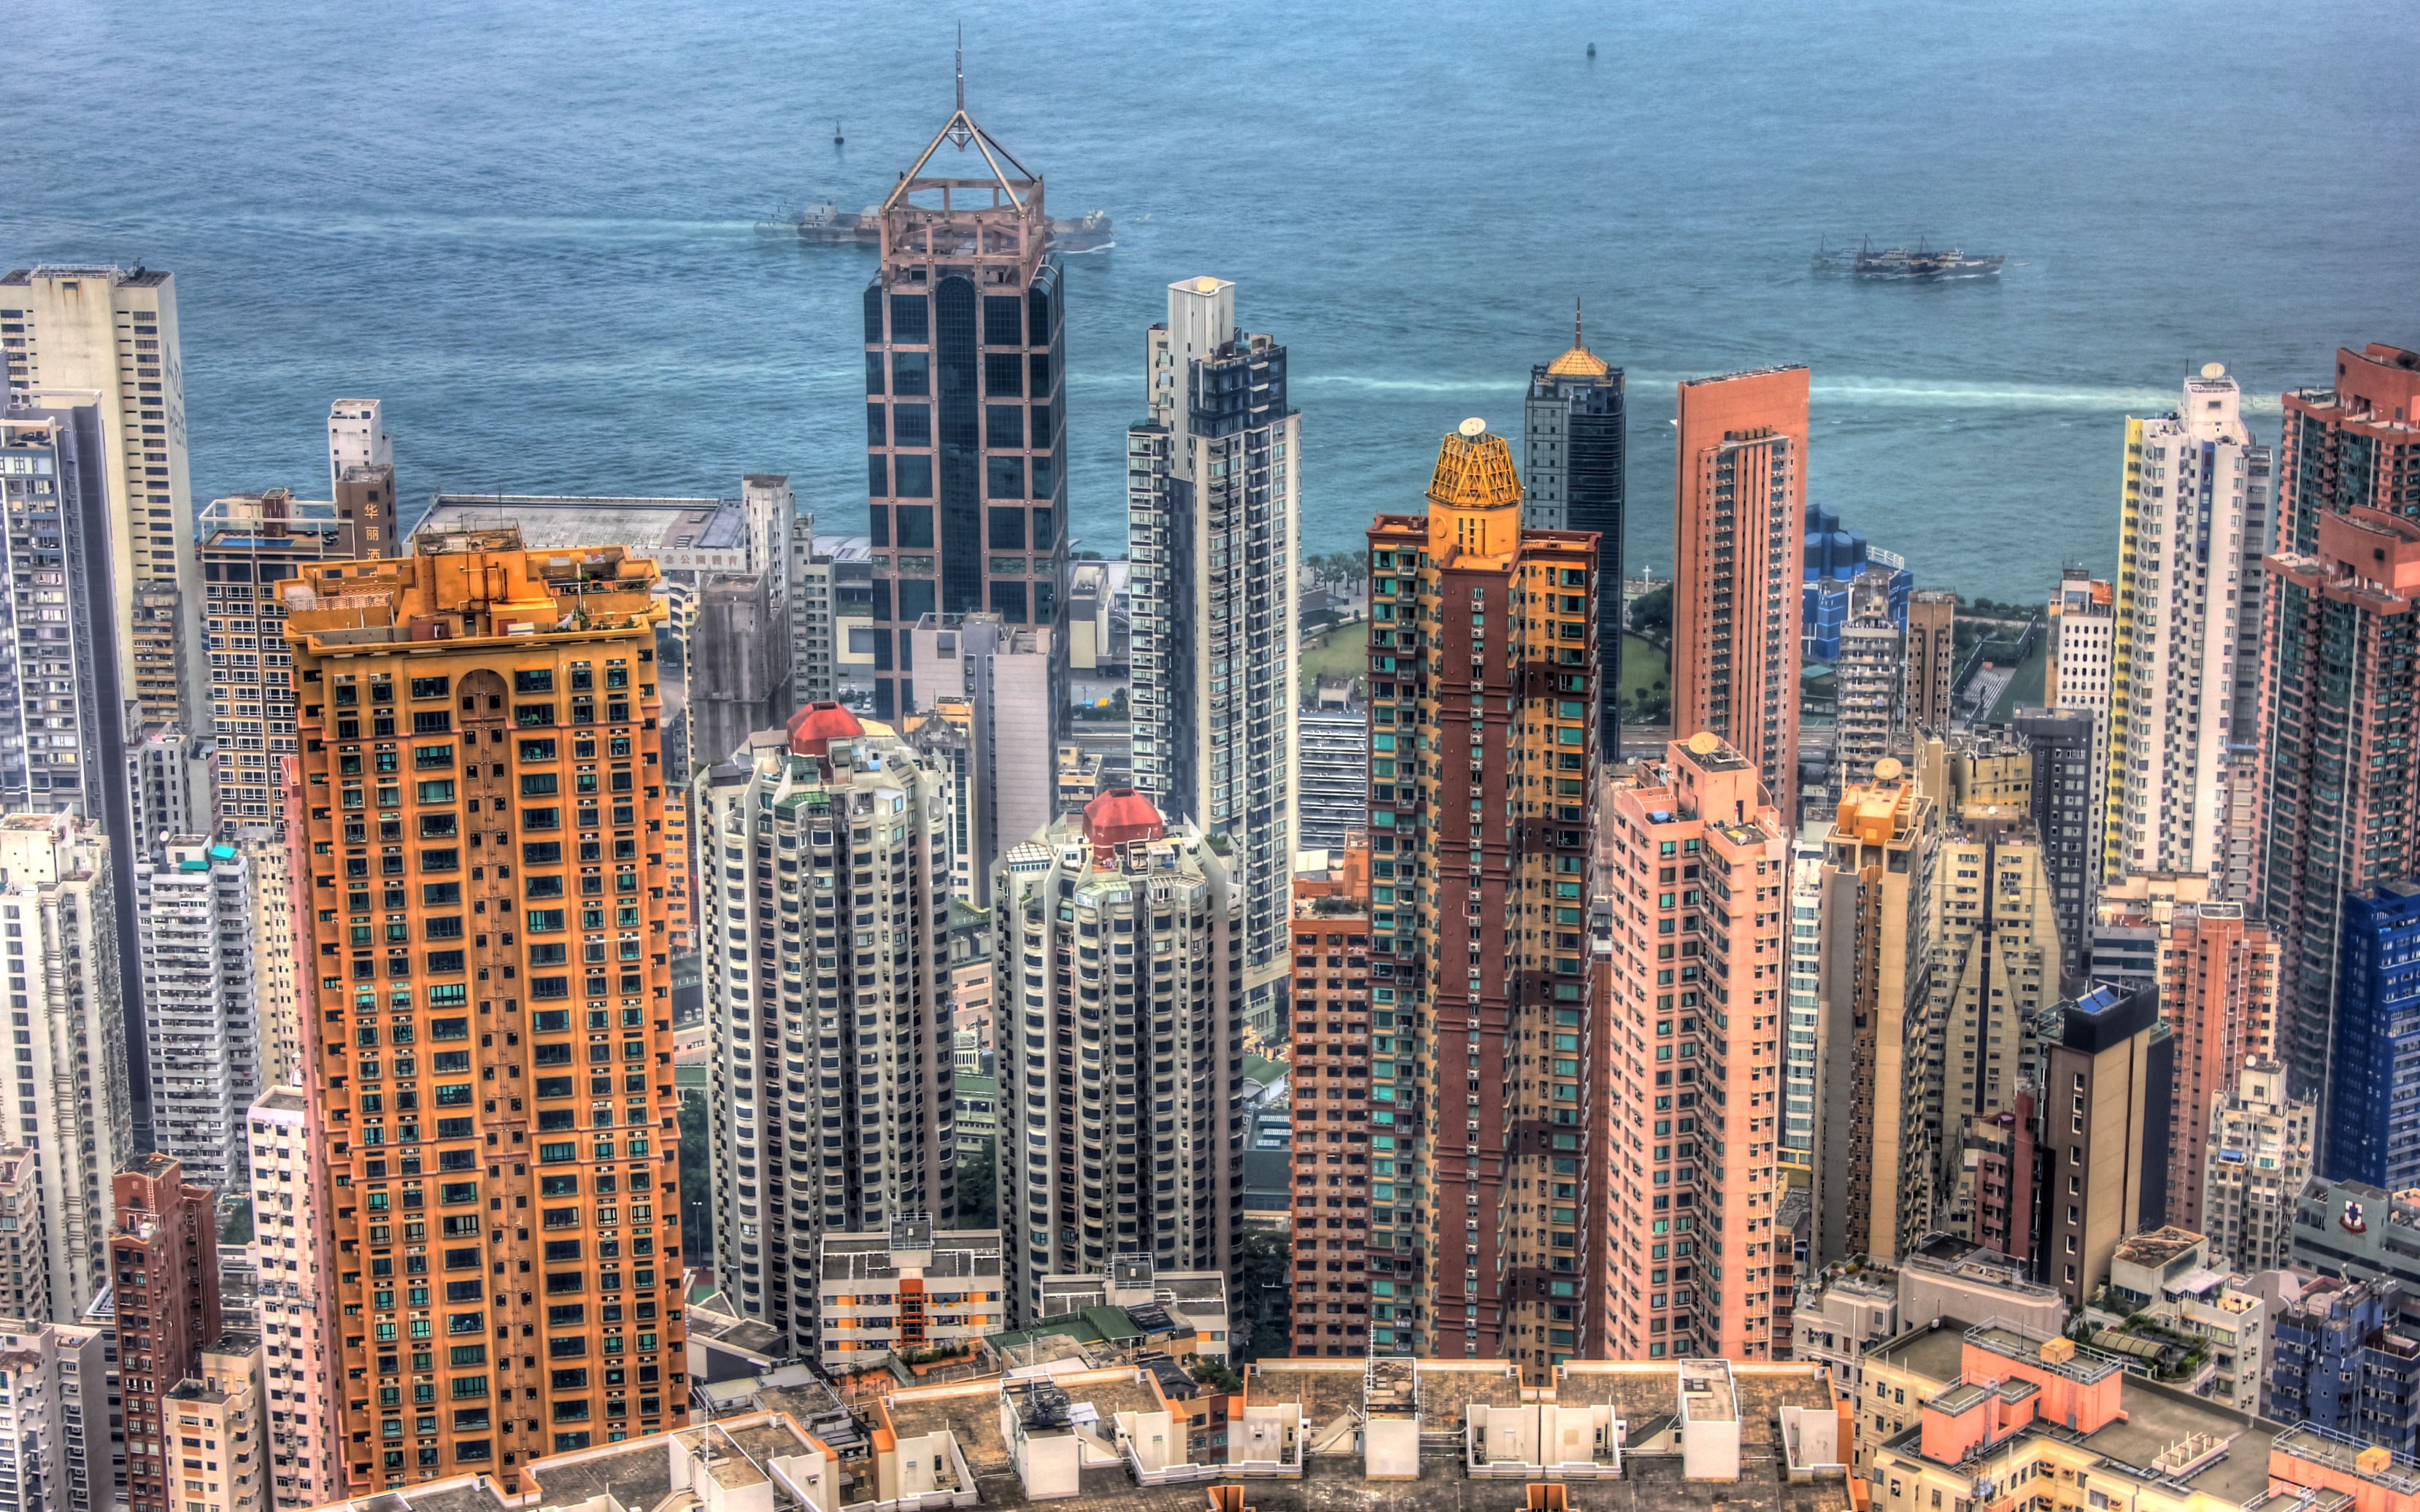
skyline, city, skyscraper, cityscape, downtown, tower, landmark, tower block, hong kong, skyscrapers, buildings, china, metropolis, metropole, condominium, neighbourhood, aerial photography, high rises, urban area, residential area, human settlement, metropolitan area